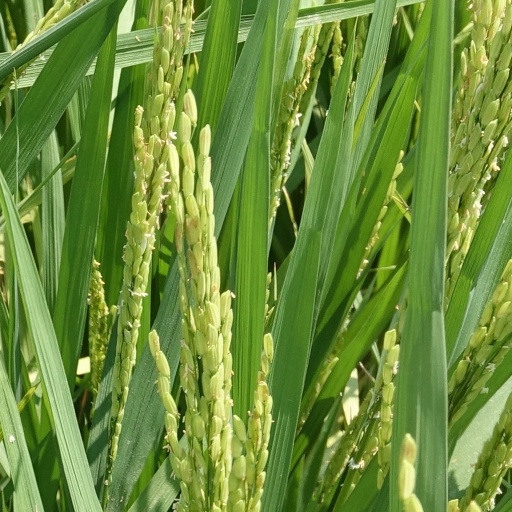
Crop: rice